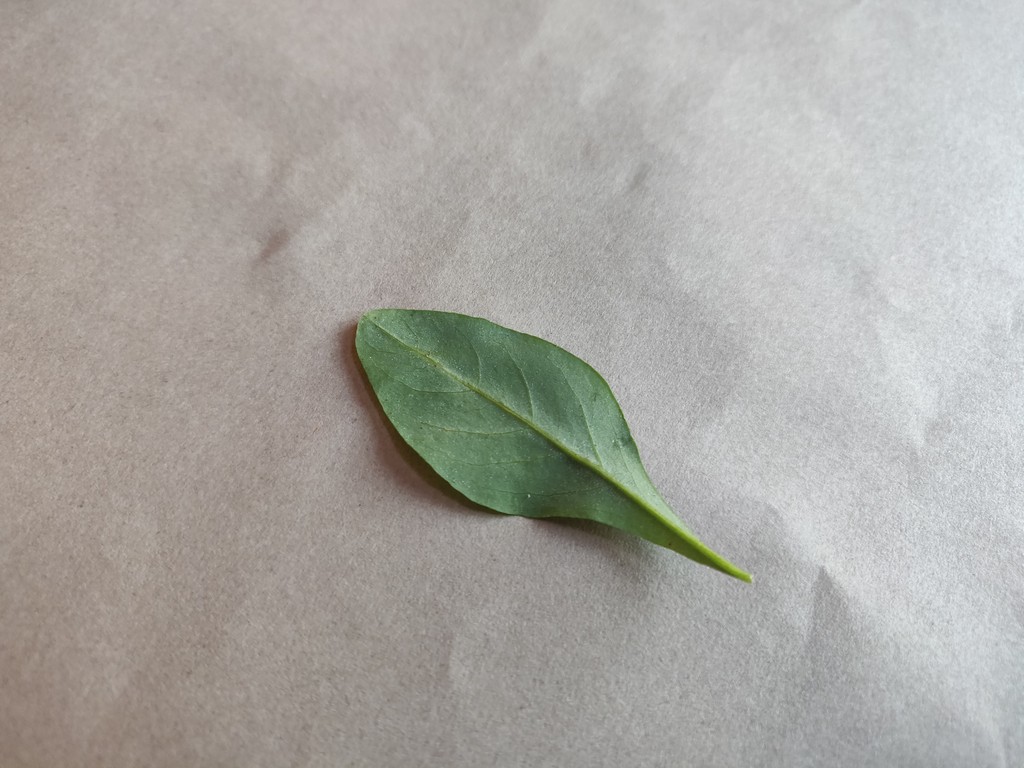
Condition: Healthy
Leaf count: single
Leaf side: back